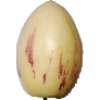
Label: pepino